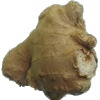
Label: Ginger Root 1